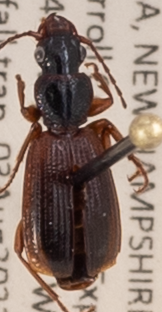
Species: Cymindis neglecta
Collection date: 2022-08-03
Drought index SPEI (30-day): -0.54
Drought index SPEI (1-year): -0.9
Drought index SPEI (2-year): -1.69